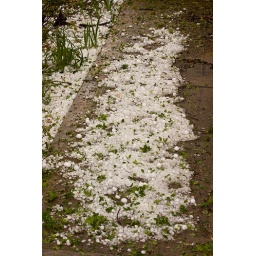
Golf ball size puts holes in your car windshield.